N-Secure

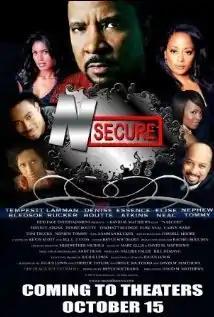

N-Secure is a 2010 American crime thriller film, directed by David M. Matthews. The film stars Essence Atkins, Denise Boutte and Lamman Rucker.